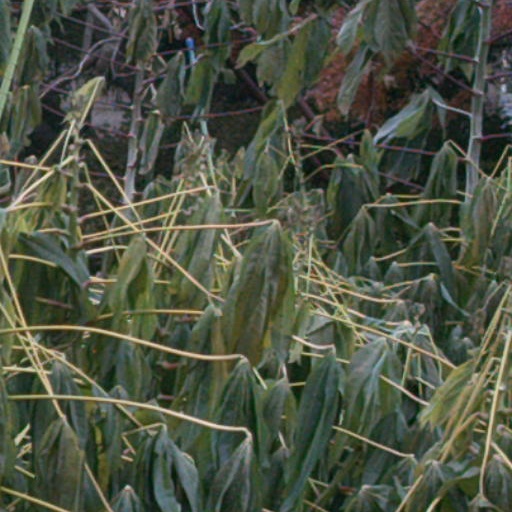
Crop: cassava